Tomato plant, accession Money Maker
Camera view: bottom (45 deg); turntable rotation: 60 degrees
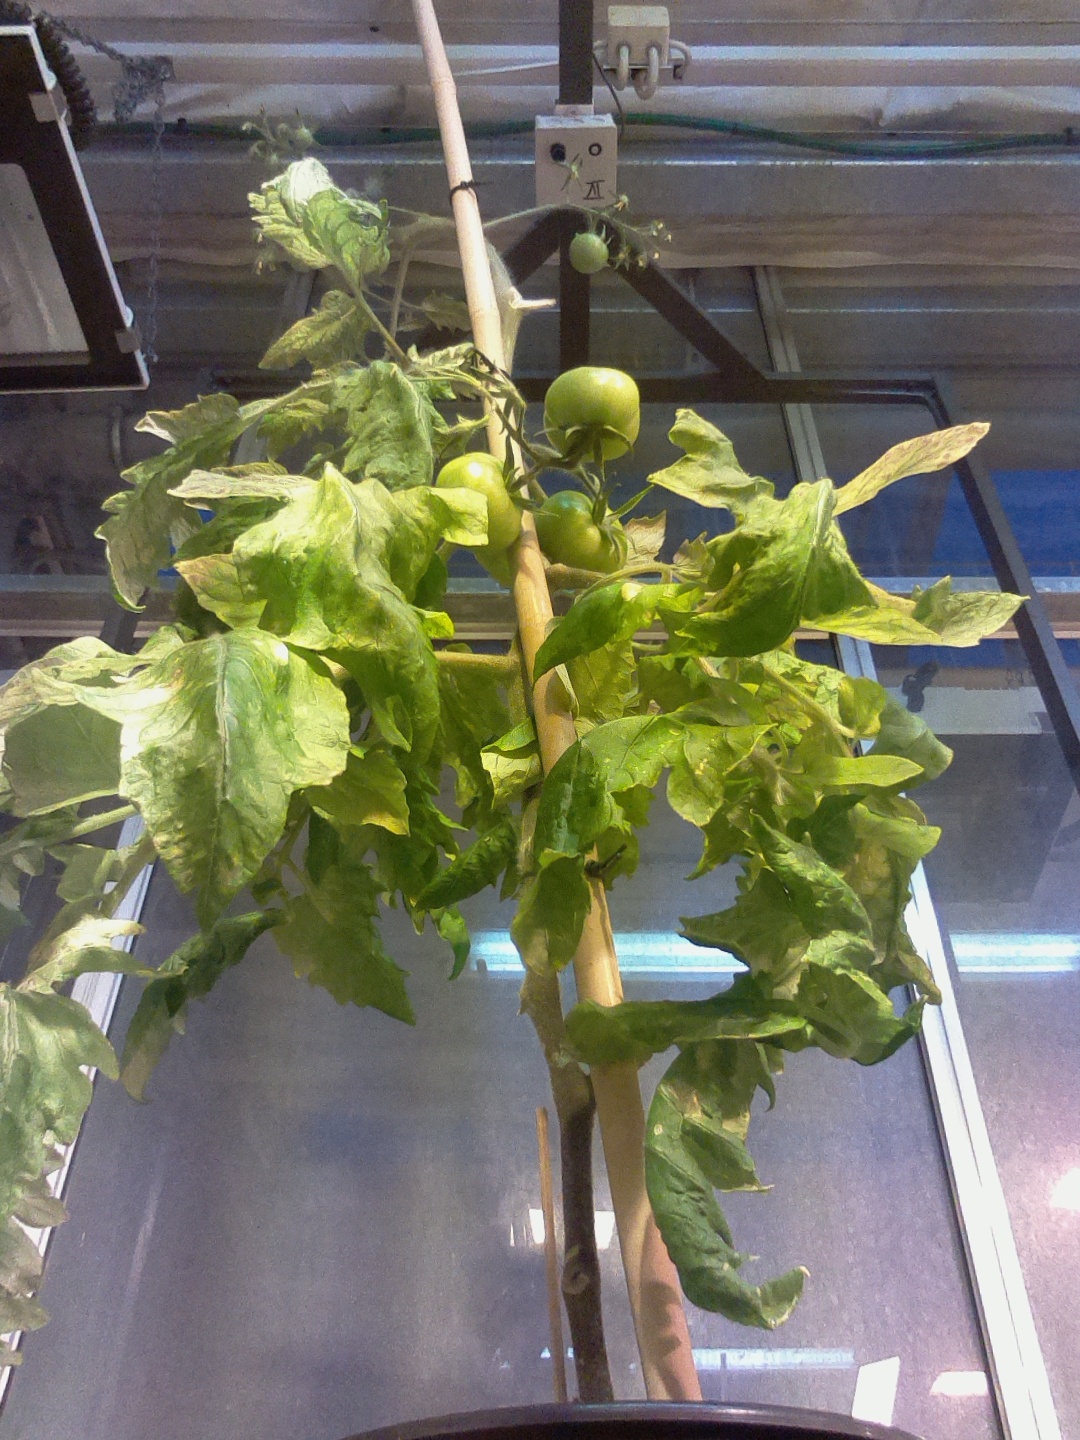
BBCH growth stage 77: 70%-80% of final fruit size